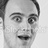
Emotion: surprise